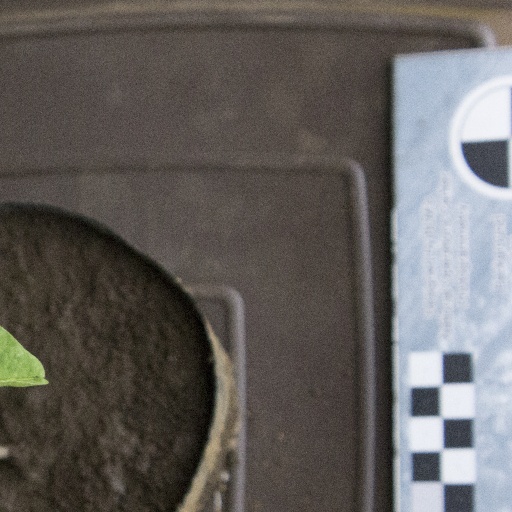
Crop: soybean